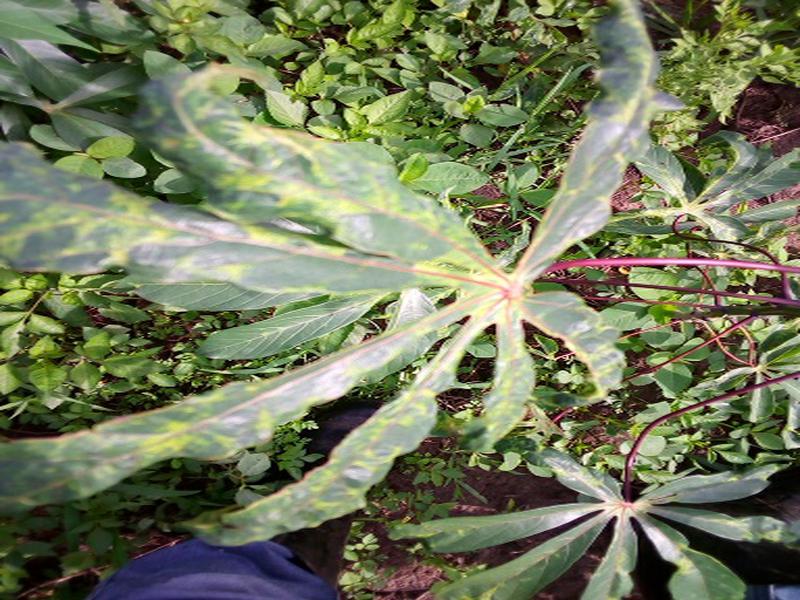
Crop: cassava
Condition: mosaic_disease